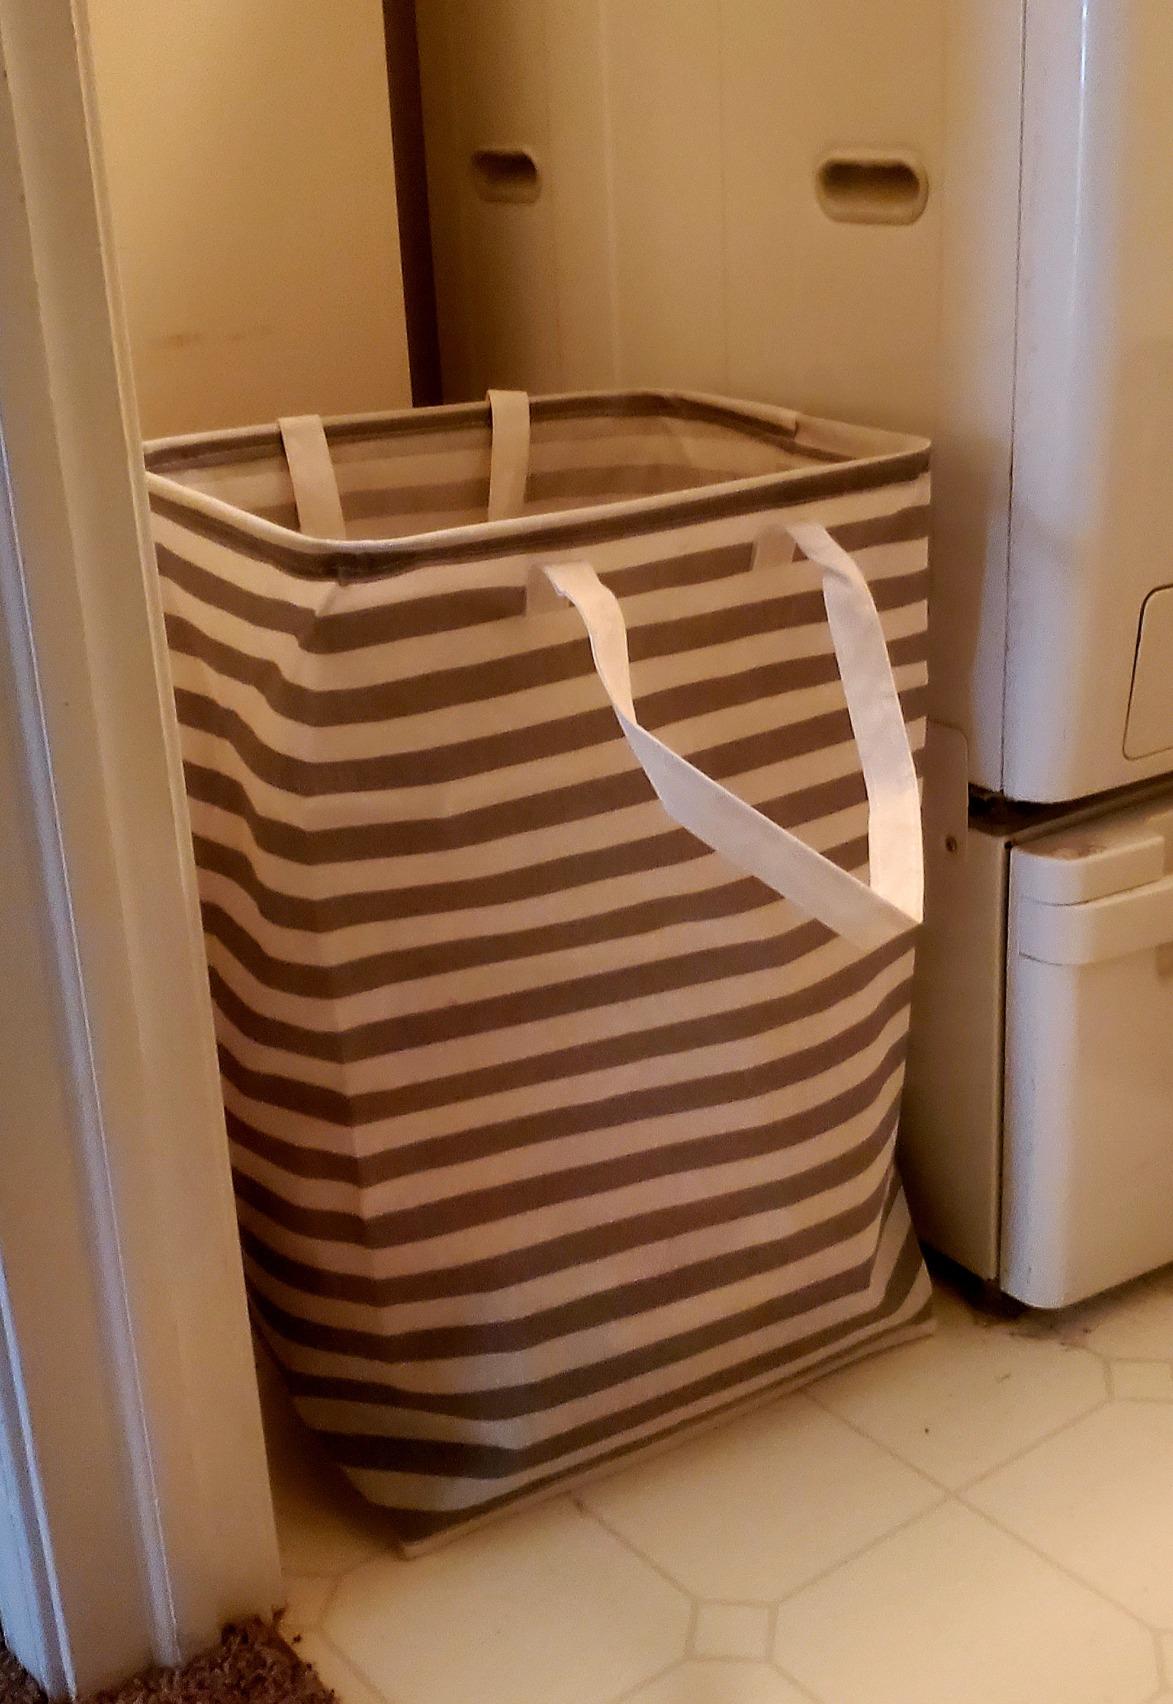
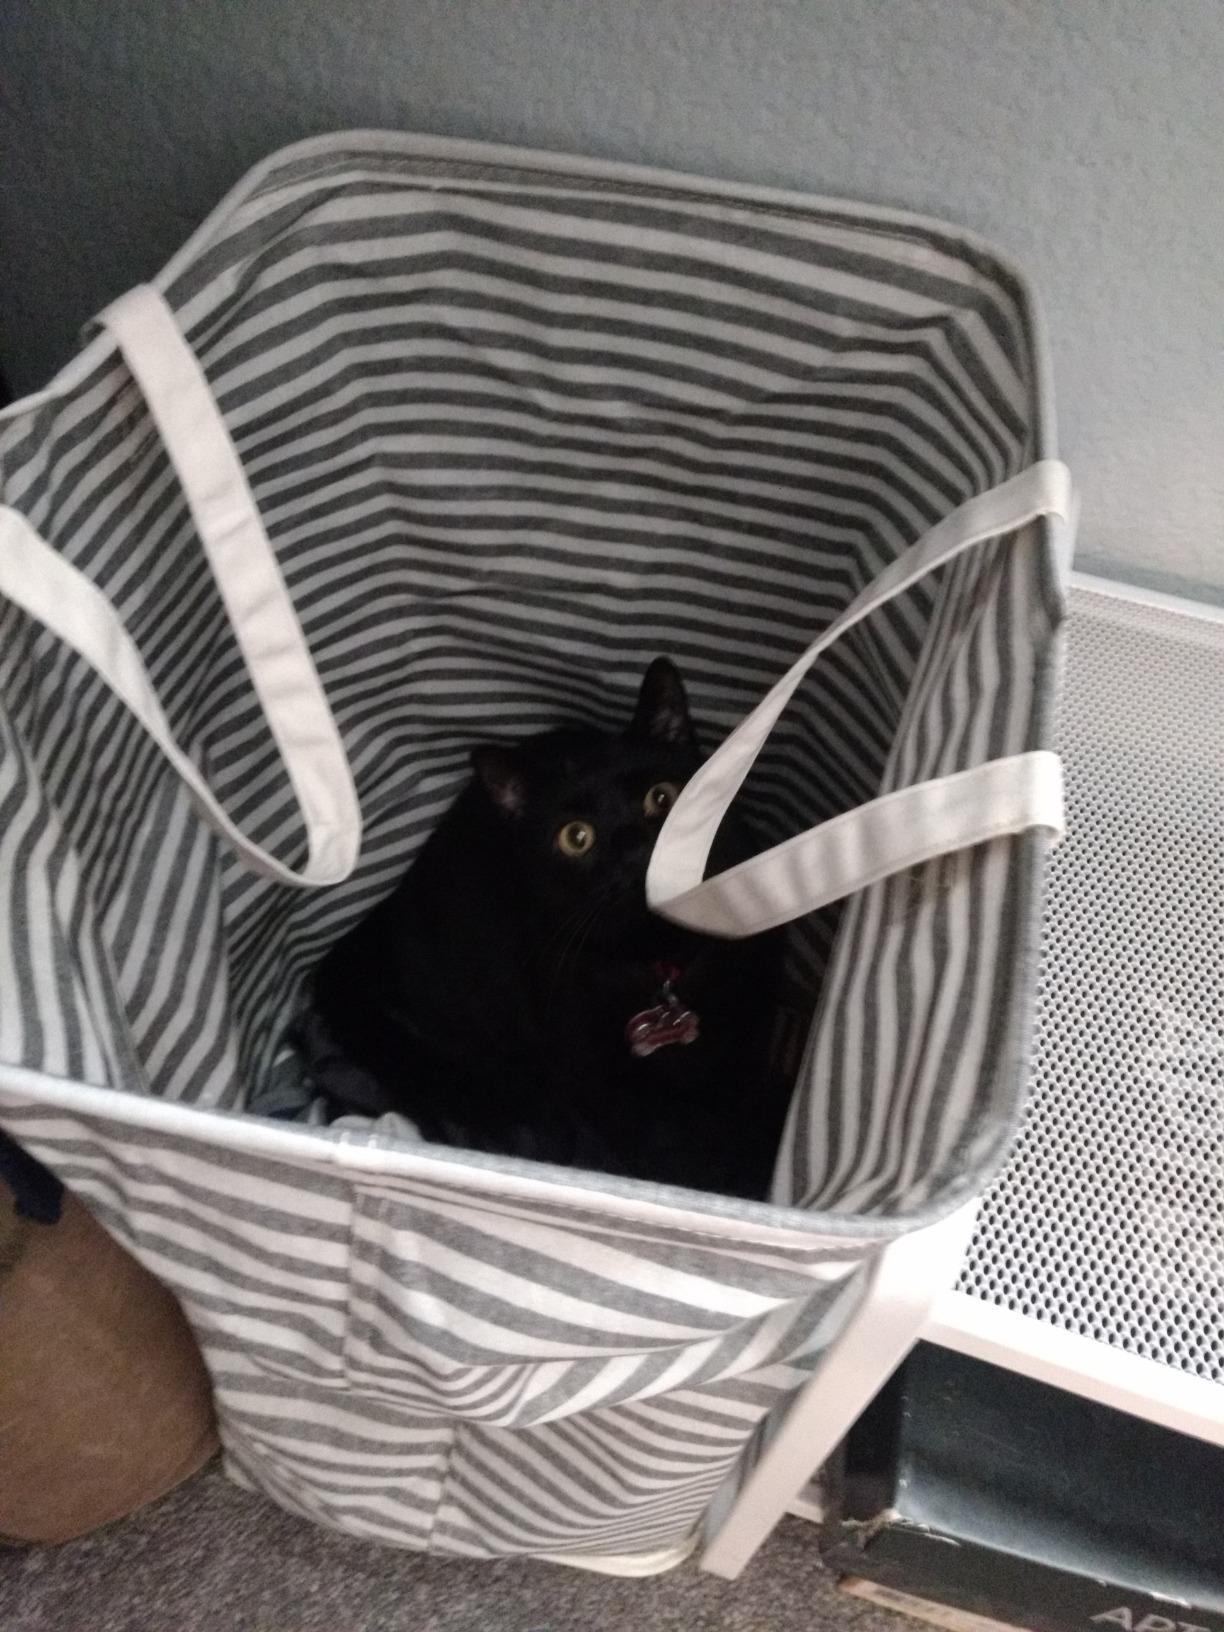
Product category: items_hamper
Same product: no